Xavier Noiret-Thomé

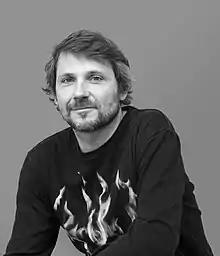
Portrait of Xavier Noiret-Thomé

Xavier Noiret-Thomé (born 2 February 1971 in Charleville-Mézières, Ardennes) is a French painter.